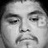
Emotion: sad